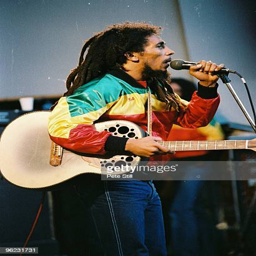
ska artist performs on stage he holds an acoustic guitar